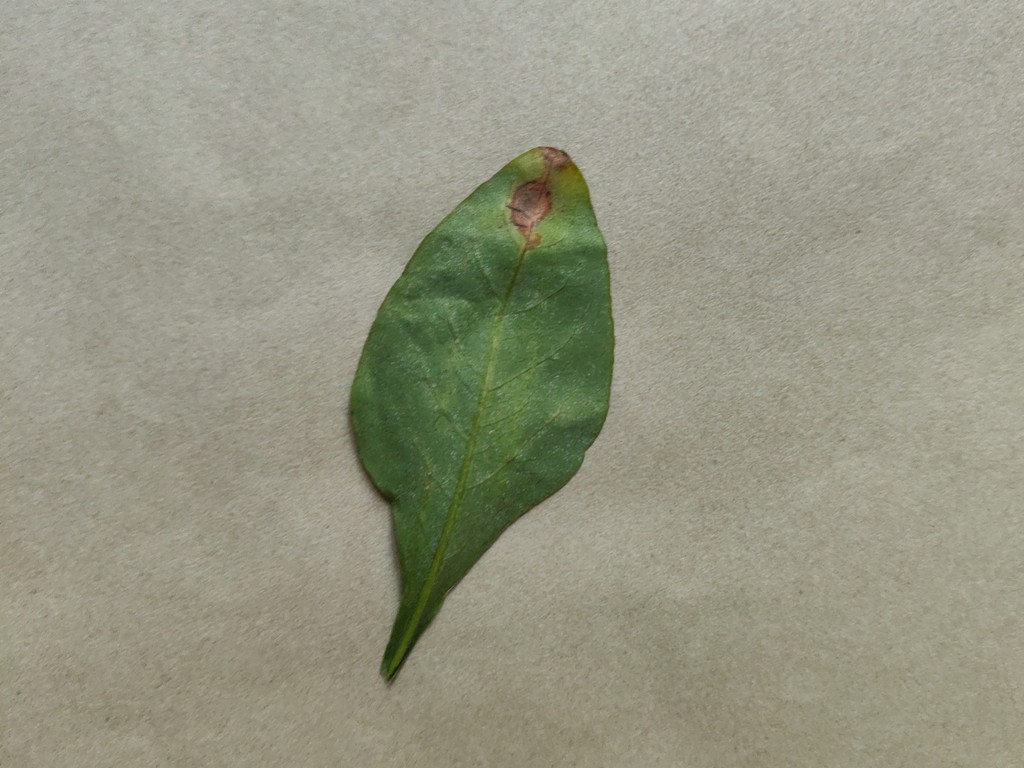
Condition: Unhealthy
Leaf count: single
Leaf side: back